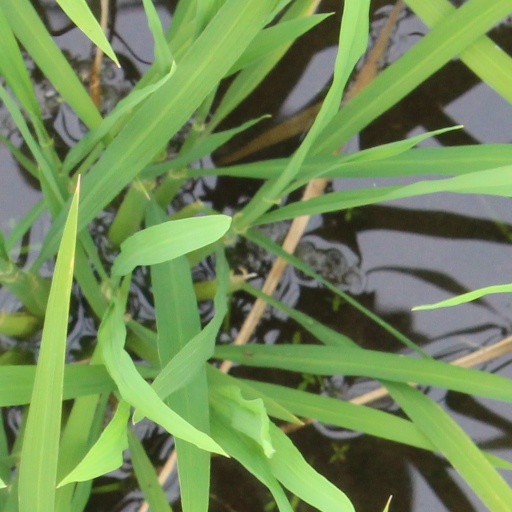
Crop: rice